Purno Doirgho Prem Kahini 2

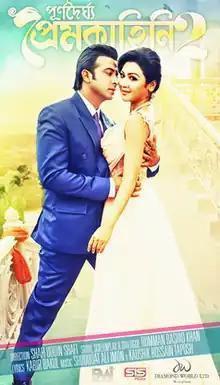
Theatrical Release Poster

Purno Doirgho Prem Kahini 2 also known by the initialism as PDPK II, is a Bangladeshi romantic sports drama film directed by Shafi Uddin Shafi and produced by Chandan Sinha under the banner of Friends Movies International. The film features Shakib Khan, Joya Ahsan, Moushumi Hamid and Emon in lead roles and has played a negative role in this film in place of Arifin Shuvoo. The film was released on 8 April 2016, Upon release, the film received mixed to positive reviews from critics, eventually becoming one of the highest grossing Bengali film of 2016. The film is a sequel of 2013 film Purnodoirgho Prem Kahini.